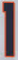
Number: 1